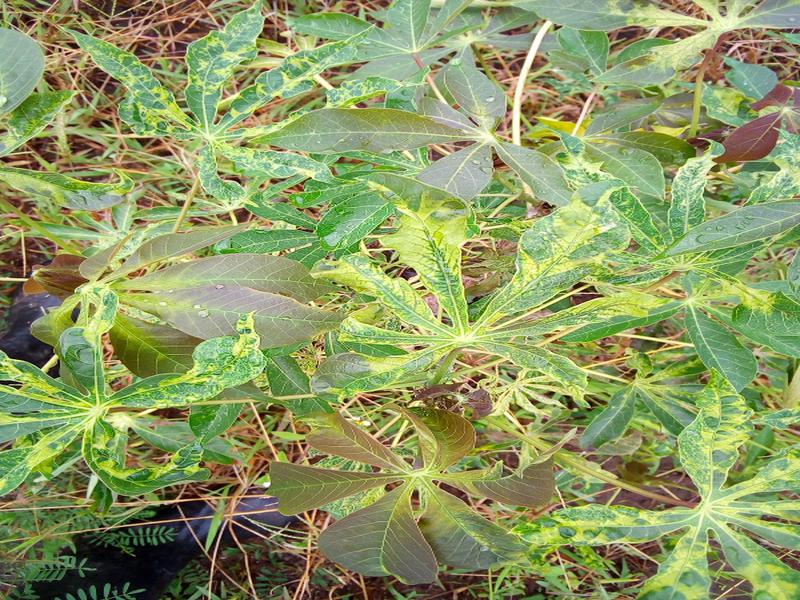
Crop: cassava
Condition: mosaic_disease